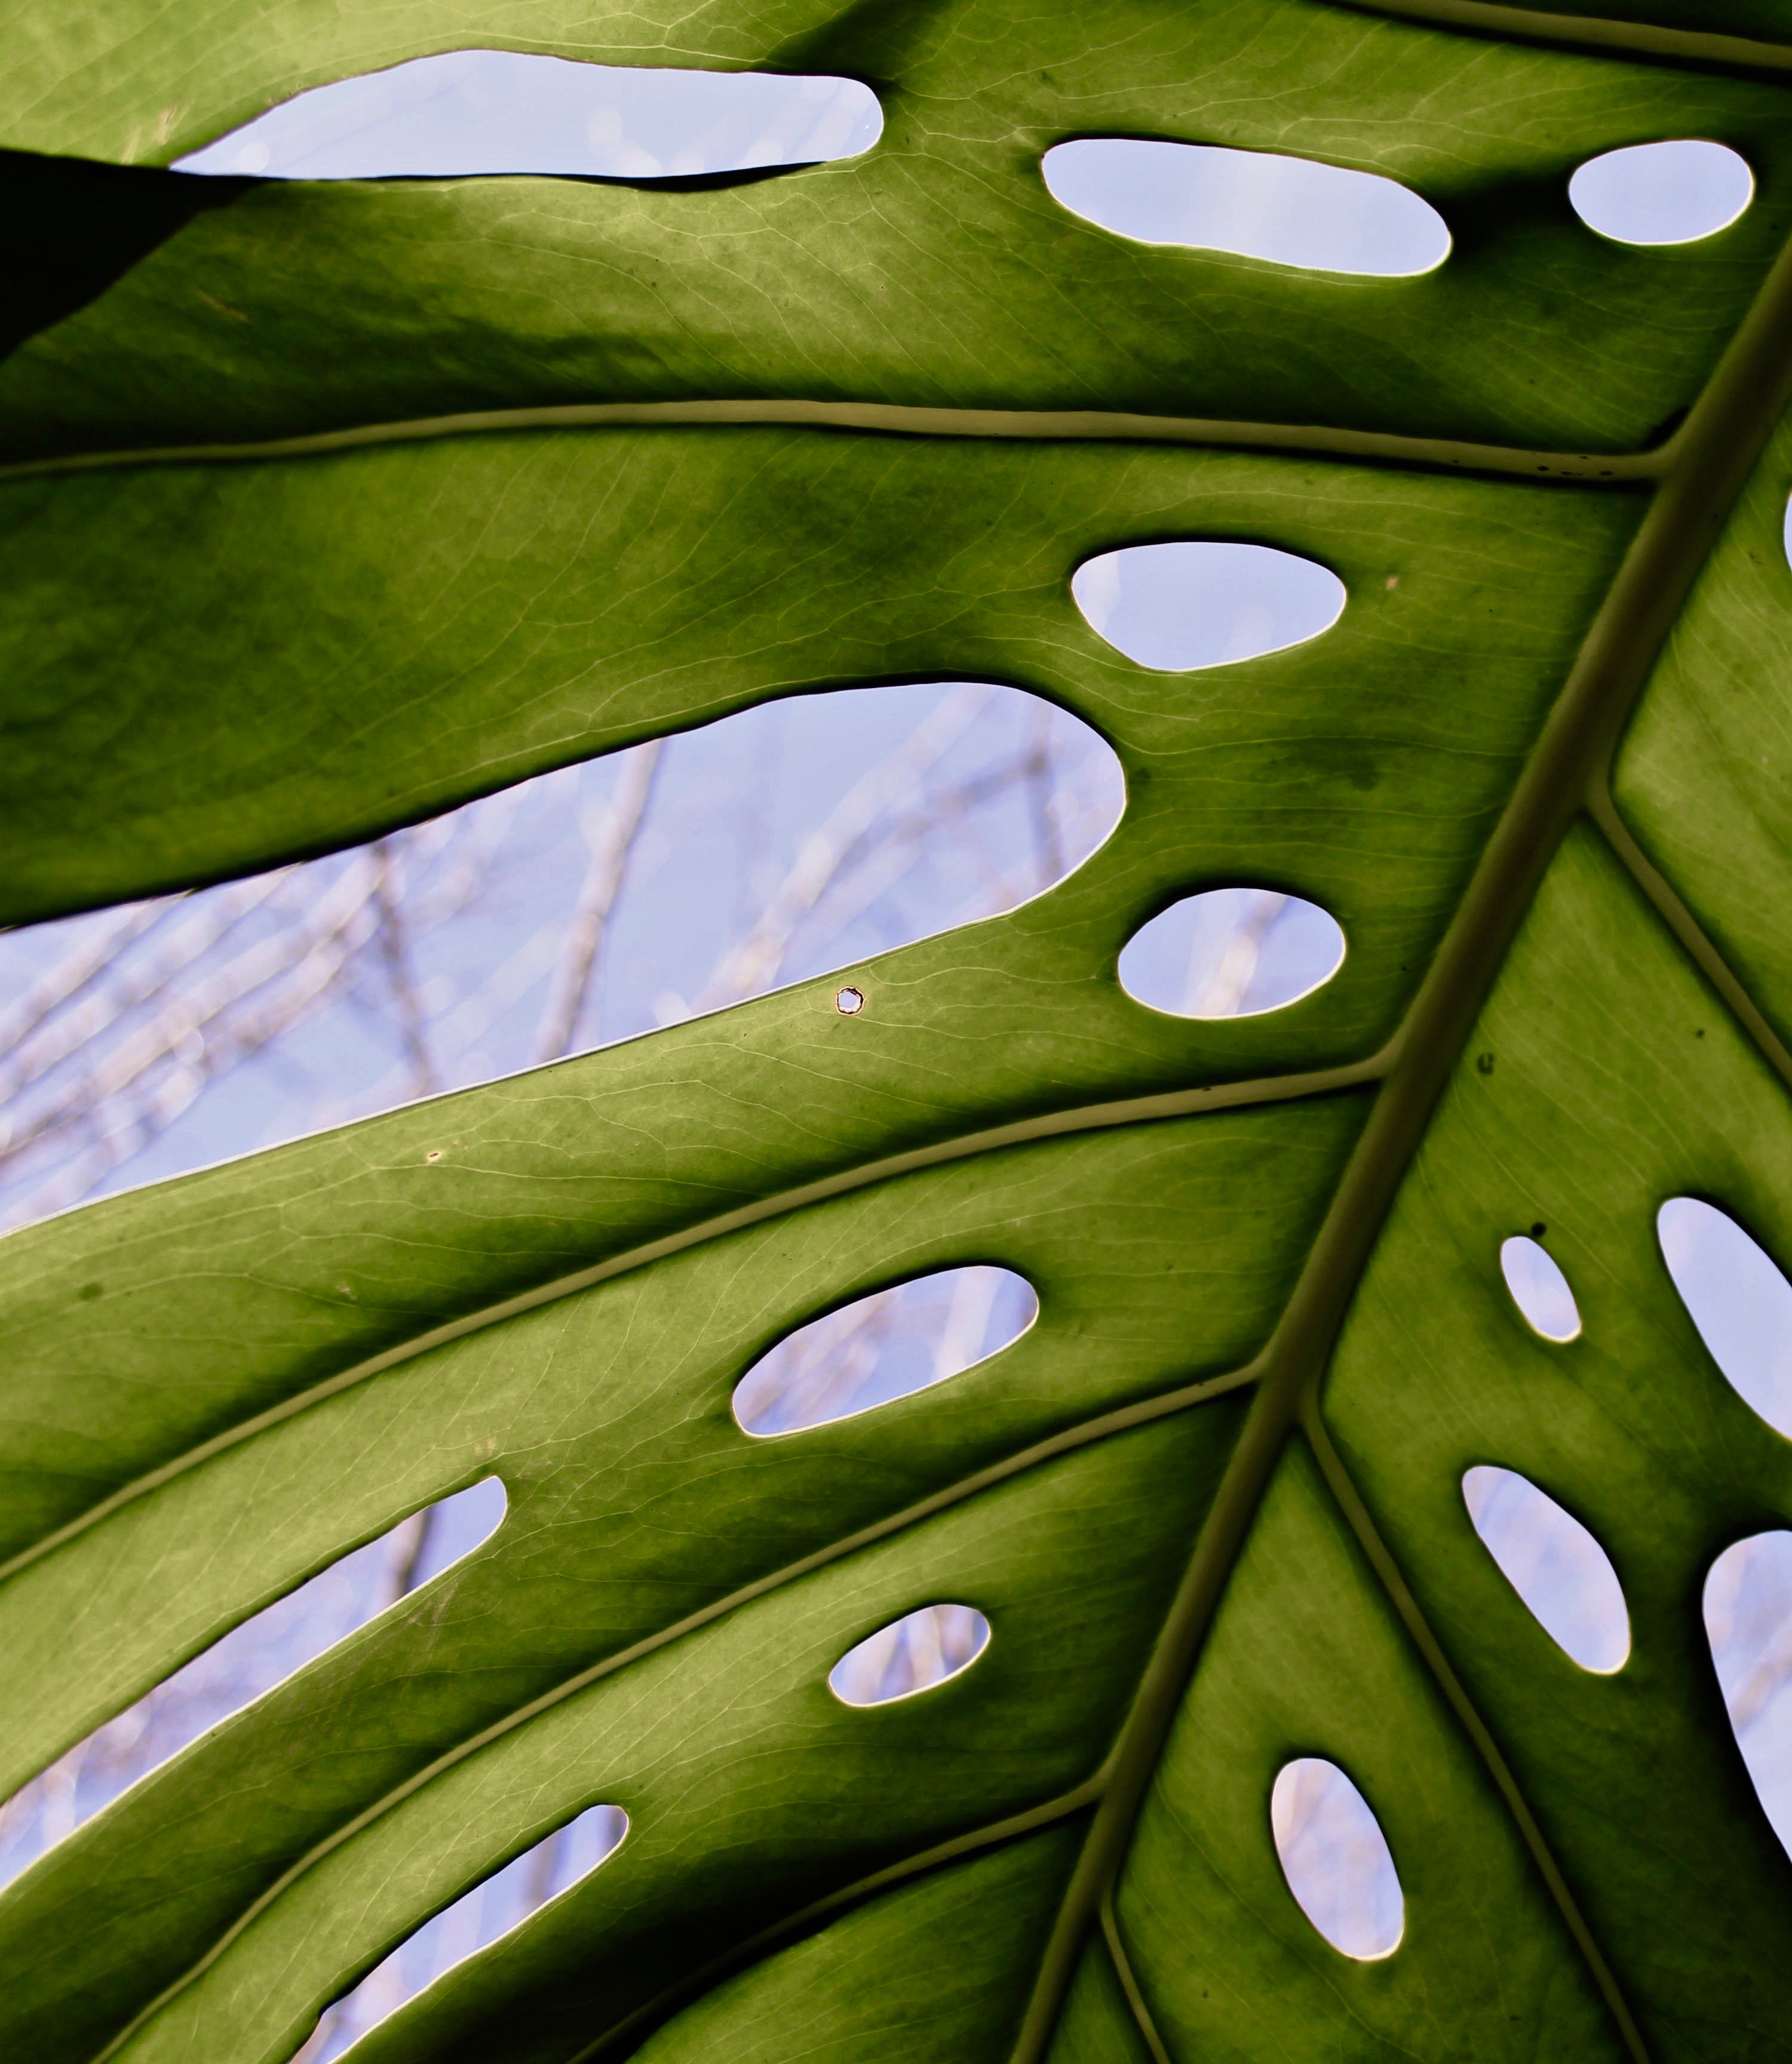
green, leaf, plant, botany, close up, organism, pattern